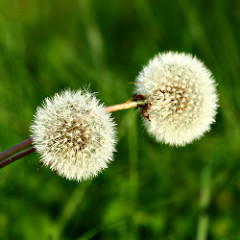
Flower: dandelion